Tyler Haws

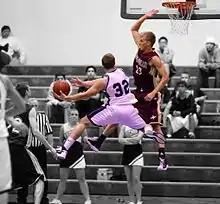
Haws defending a shot attempt while playing for Lone Peak High School

Haws played with Salt Lake Metro in the summer AAU circuits, as well as with his high school sponsored AAU team, Lone Peak. In the 2008 Houston Kingwood Classic, Haws led Salt Lake Metro into the round of 16, scoring 35 points against California powerhouse Compton Magic. He also led the Lone Peak AAU team to the round of 8 in the Las Vegas Spring Showcase a week later. Haws appeared in "USA Today" and "Sports Illustrated" in 2007.